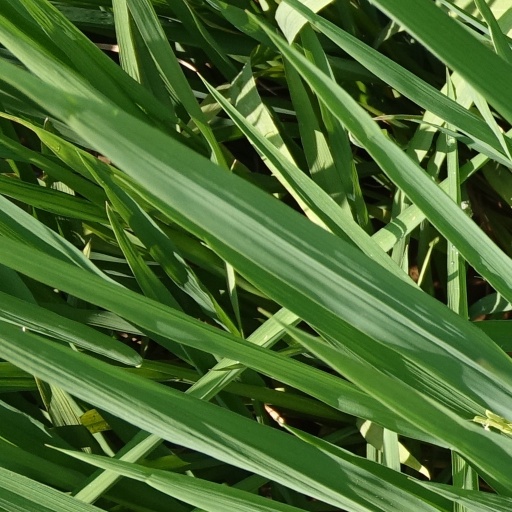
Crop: rice